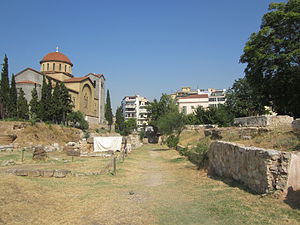
Platons akademi / Stedet
Den antikke vej der ledte fra Athen til Akademiet.
Platons akademi blev grundlagt omkring 385 f.Kr. i Athen. Begrebet akademi stammer fra antikken.